George Francis FitzGerald

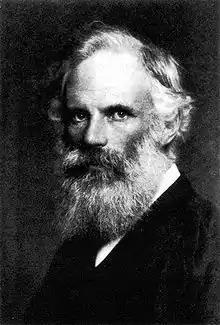
FitzGerald, 1890s

George Francis FitzGerald (3 August 1851 – 21 February 1901) was an Irish theoretical physicist known for hypothesising length contraction, which became an integral part of Albert Einstein's special theory of relativity.